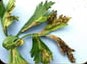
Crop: unknown
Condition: celery_celery_early_blight